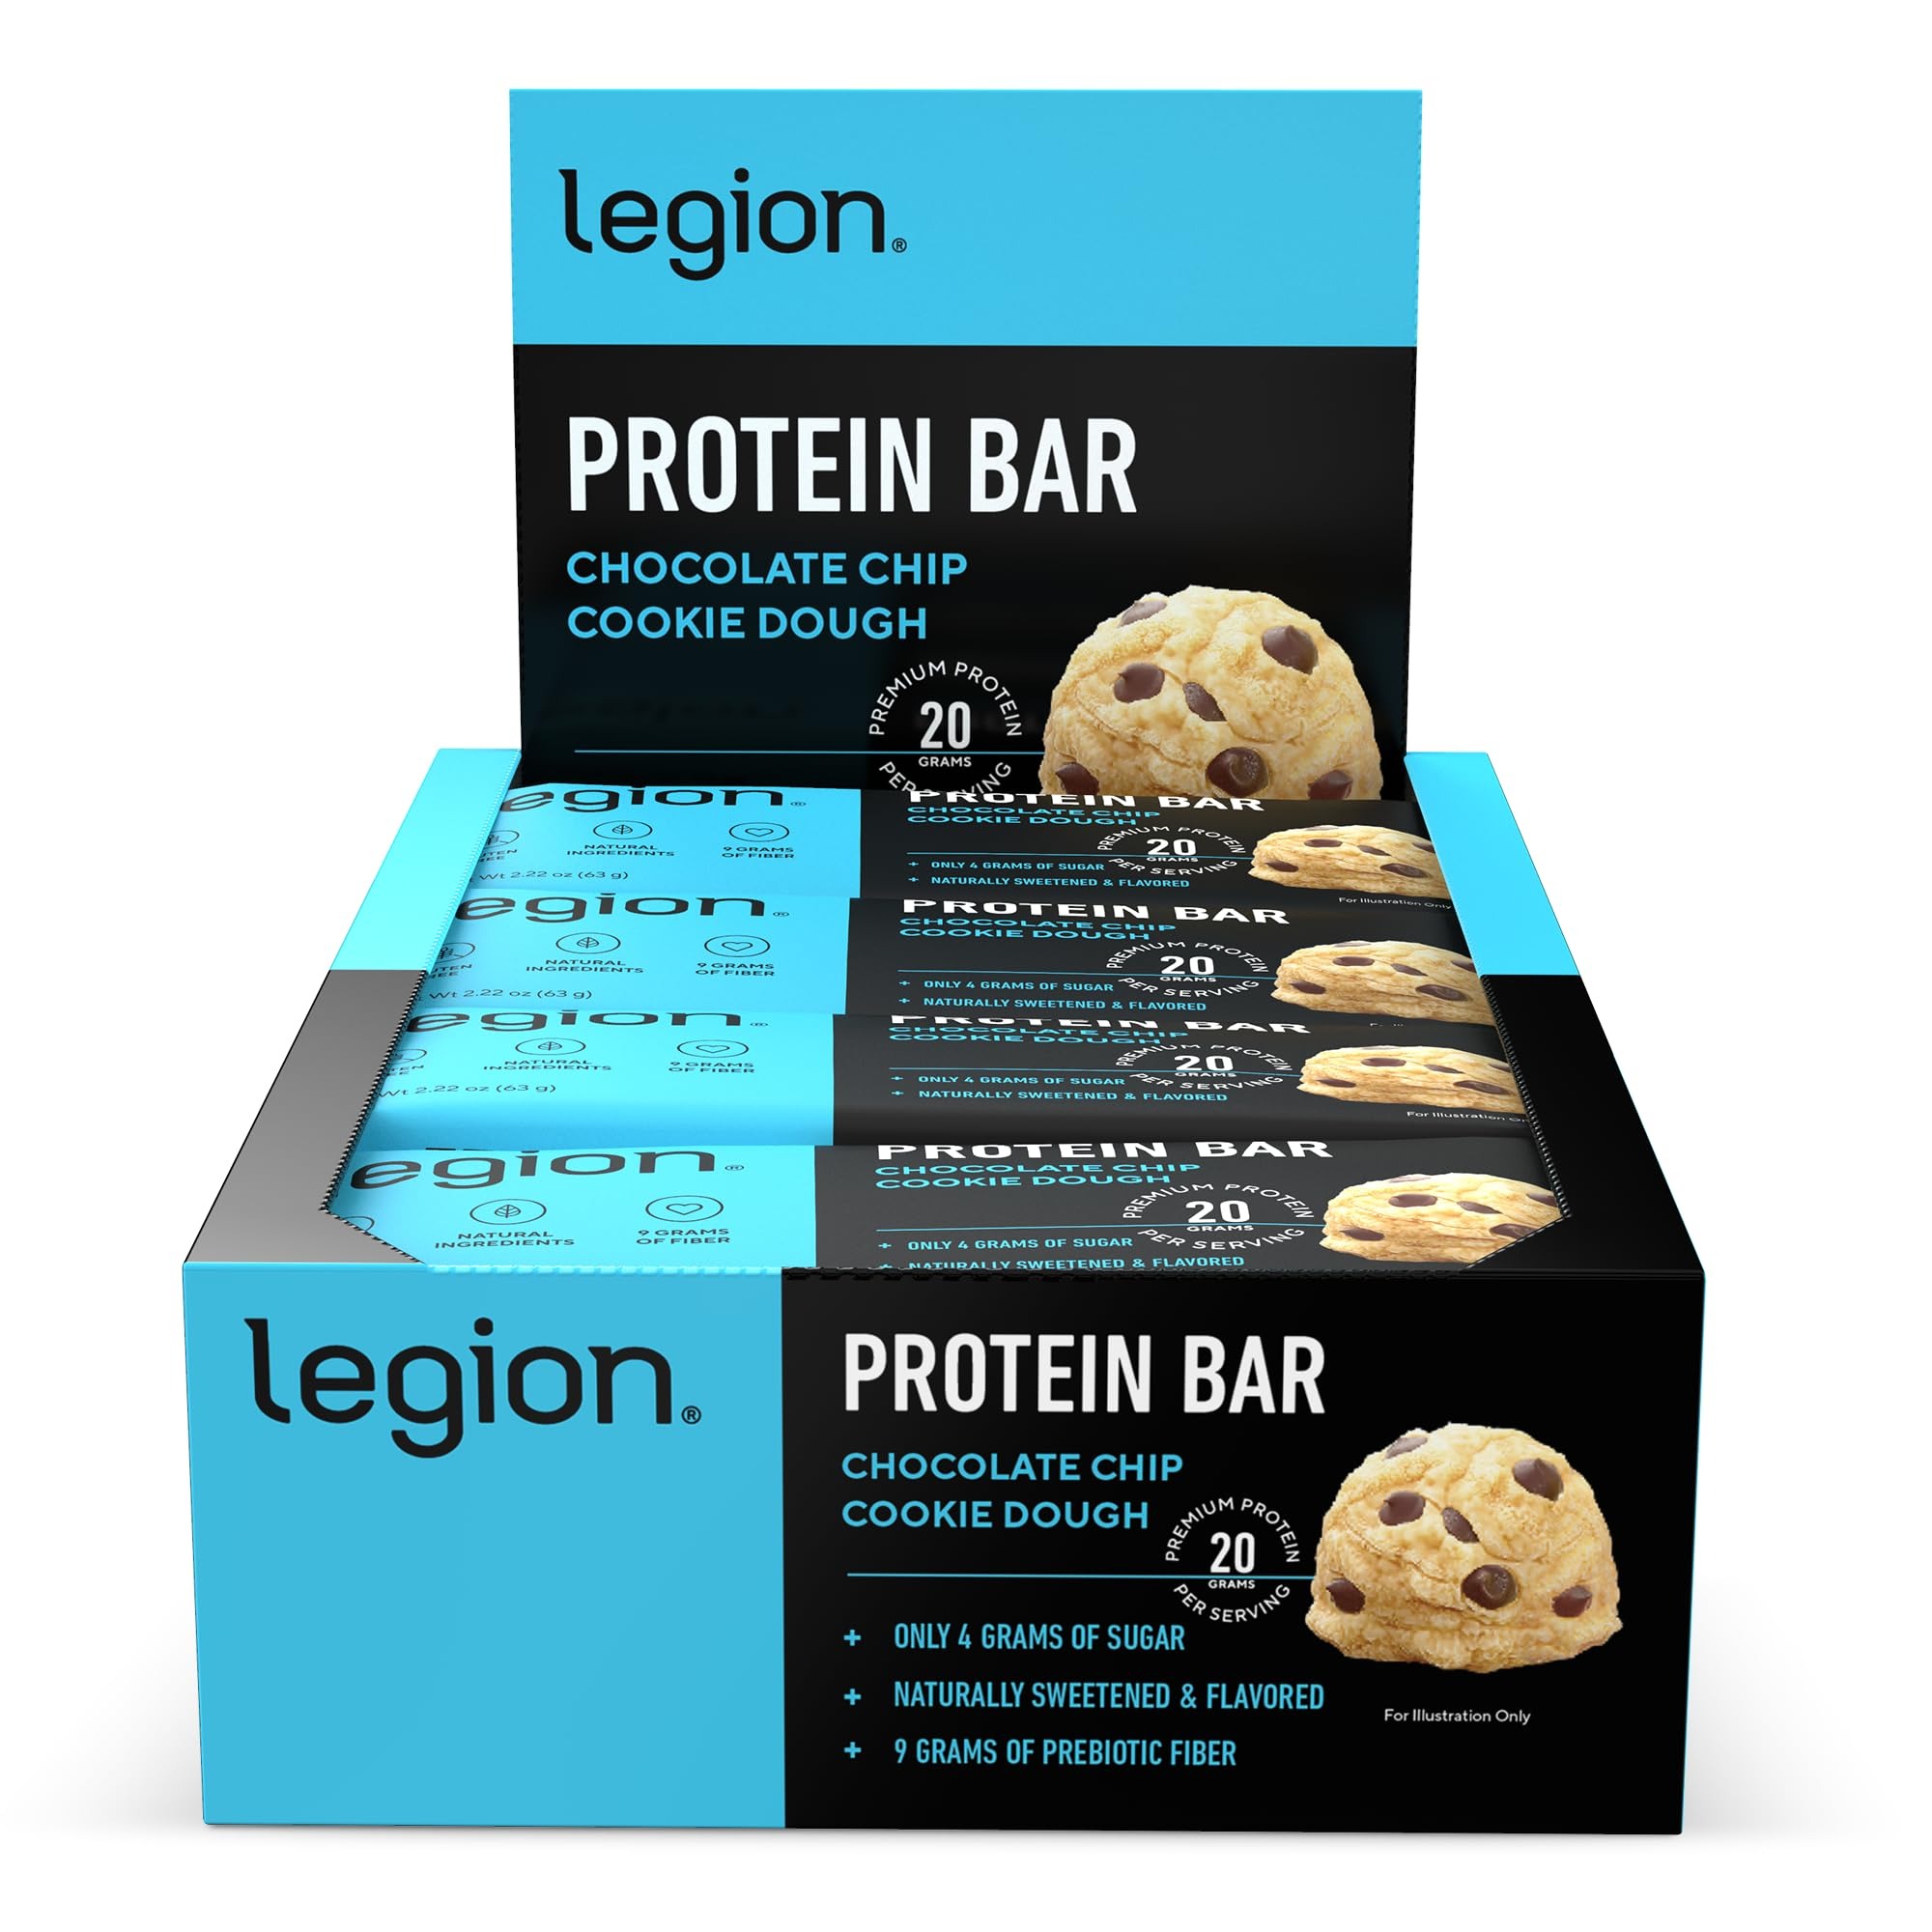
Item Name: Legion Chocolate Chip Cookie Dough Protein Bar - 100% Whey Protein Bars Low Sugar High Protein with Prebiotic Fiber - Soy-Free, Gluten Free, Naturally Flavored, Low Fat, High Protein Bars (12 Count)
Bullet Point 1: Supercharge Your Fitness: Get ready to indulge in protein bars that taste like a treat & are good for you; Legion Protein Bar Chocolate Chip Cookie Dough is naturally sweetened & flavored, making healthy eating a mouthwatering adventure
Bullet Point 2: Power Up Protein: Kick-start your fitness journey with 20 grams of high-quality protein; We combined whey isolate, whey hydrolysate & whey concentrate to give you a healthy high protein bar that fits into even the strictest of meal plans
Bullet Point 3: Clean Fuel For Your Body: One protein bar contains only 240 calories & a mere 4 grams of sugar; Our soy free healthy protein bars are all about clean, real ingredients; We've left out the gluten, artificial sweeteners, flavors, dyes, & other artificial junk
Bullet Point 4: Easy on Your Stomach: Our low sugar protein bars contain 9 grams of prebiotic fiber which support gut health & bowel regularity; This helps give you the energy you need without bloating or cramping; It's a win-win for your taste buds & your digestion
Bullet Point 5: Unleash Your Potential with Legion: Leading the Way in All-Natural Sports Supplements with a growing customer base of over 250,000 satisfied individuals; We take pride in equipping people with the tools they need to reach their fitness goals
Product Description: <br>Fuel your body with Legion Protein Bar Chocolate Chip Cookie Dough. Our protein-packed delight features real food "I-can't-believe-it's-not-candy" taste that satisfies your taste buds while helping you reach your fitness goals faster.</br> <br>Power up with a protein boost that contains an impressive 20 grams of high-quality protein with our delicious protein bars’ low sugar high protein formula. Crafted from a blend of whey isolate, whey hydrolysate & whey concentrate, our low sugar protein bars give you the power you need to crush your fitness goals. Our high protein bars can seamlessly fit into even the strictest of meal plans so you won't have to compromise on taste or nutrition.</br> <br>One protein bar contains12 grams of fat from healthy plant foods including cassava, almonds & sunflower, and is naturally sweetened with stevia & just 4 grams (one teaspoon) of added sugar to help you stay on track with your health journey. We made sure not to include gluten, artificial sweeteners, flavors, dyes, and other chemical junk in our healthy protein bars. This is because we believe in fueling your body with wholesome ingredients that propel you toward greatness.</br> <br>Experience the ease of digestion that our healthy protein snacks offer. Packed with 9 grams of prebiotic fiber, our low calorie protein bars support gut health, providing sustained energy without bloating or cramping.</br> <br>Unleash your inner fitness beast with Legion. Join the league of over 250,000 satisfied individuals who have unlocked their fitness potential with our all-natural sports supplements. We're not just about the gains; we're about empowering you with the knowledge & tools to become the best version of yourself.</br> <br>Grab a Legion Protein Bar Chocolate Chip Cookie Dough today and taste the winning combination of incredible flavor and high-quality nutrition. Elevate your workouts, nourish your body, and achieve greatness – one delicious bite at a time. Get yours now!</br>
Value: 26.64
Unit: Ounce

Price: 44.99